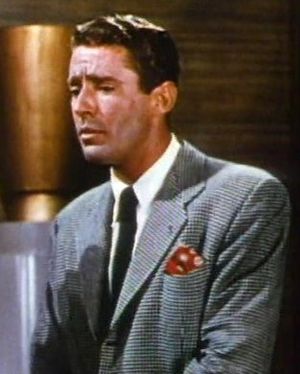
Peter Lawford
Peter Lawford i Bryllupsklokker (1951)
"Peter Sydney Vaughn Lawford var en engelsk-amerikansk skuespiller, der var kendt som medlem af ""Rat Pack"" sammen med blandt andet Frank Sinatra og Dean Martin samt for en periode at være gift med John F. Kennedys søster, Patricia Kennedy.